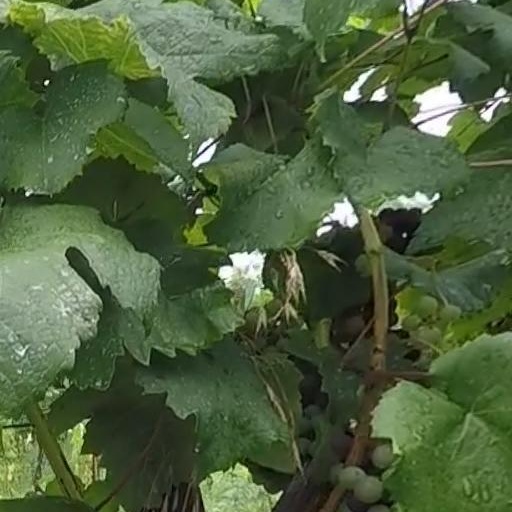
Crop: grape